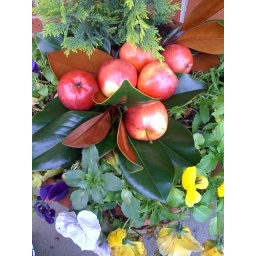
Somebody put apples in the flower pot